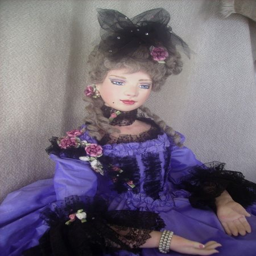
lady in purple & black - an original doll by person .